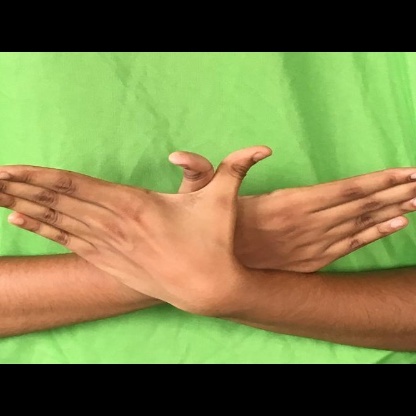
Mudra: Garuda